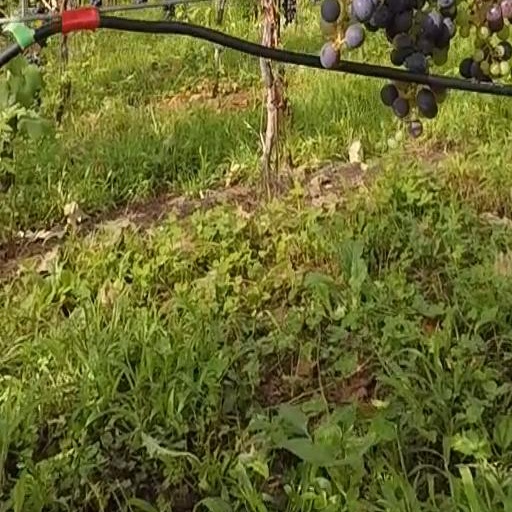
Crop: grape